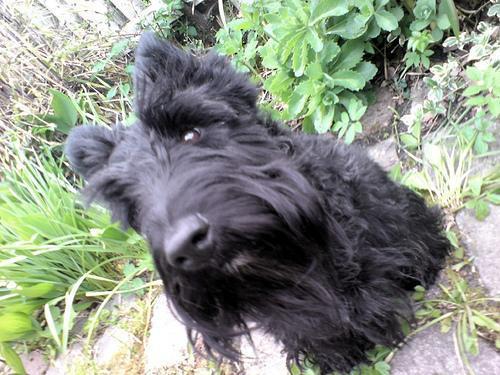
Scotch_terrier